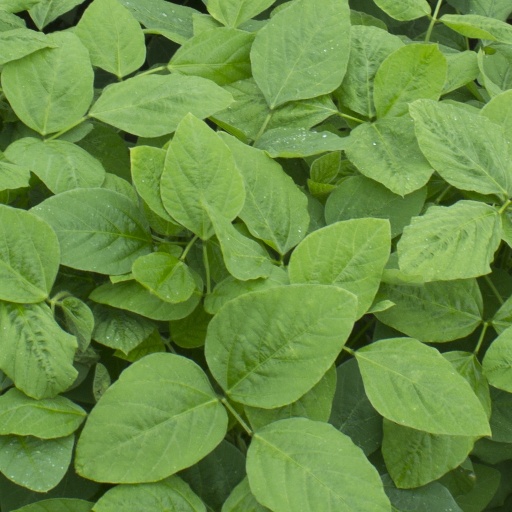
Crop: soybean